Napoleon Iłłakowicz

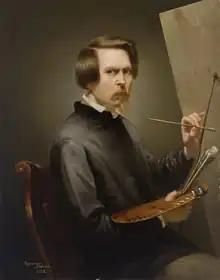
"Self Portrait" (1852)

Napoleon Iłłakowicz (born 2 December 1811; died 7 November 1861 in Vilnius) was a Polish painter, and decorator.